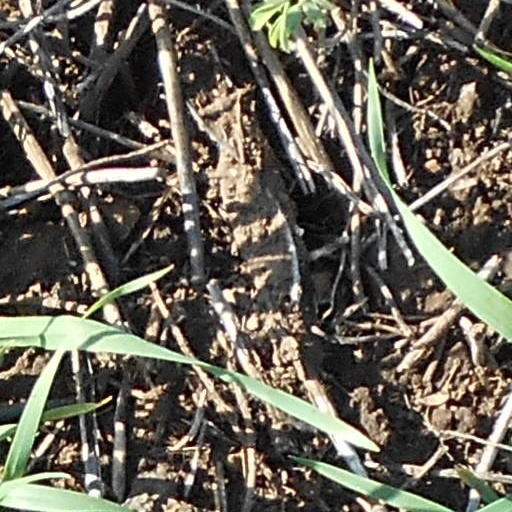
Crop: wheat